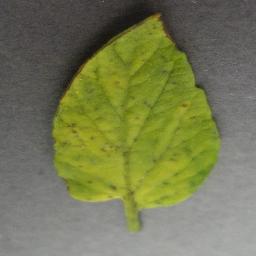
Label: Tomato___Tomato_Yellow_Leaf_Curl_Virus